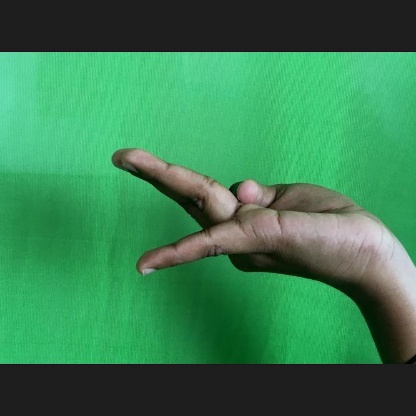
Mudra: Chaturam